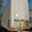
Label: truck